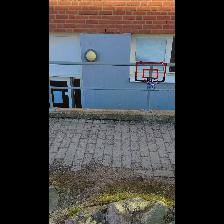
Label: NonHuman